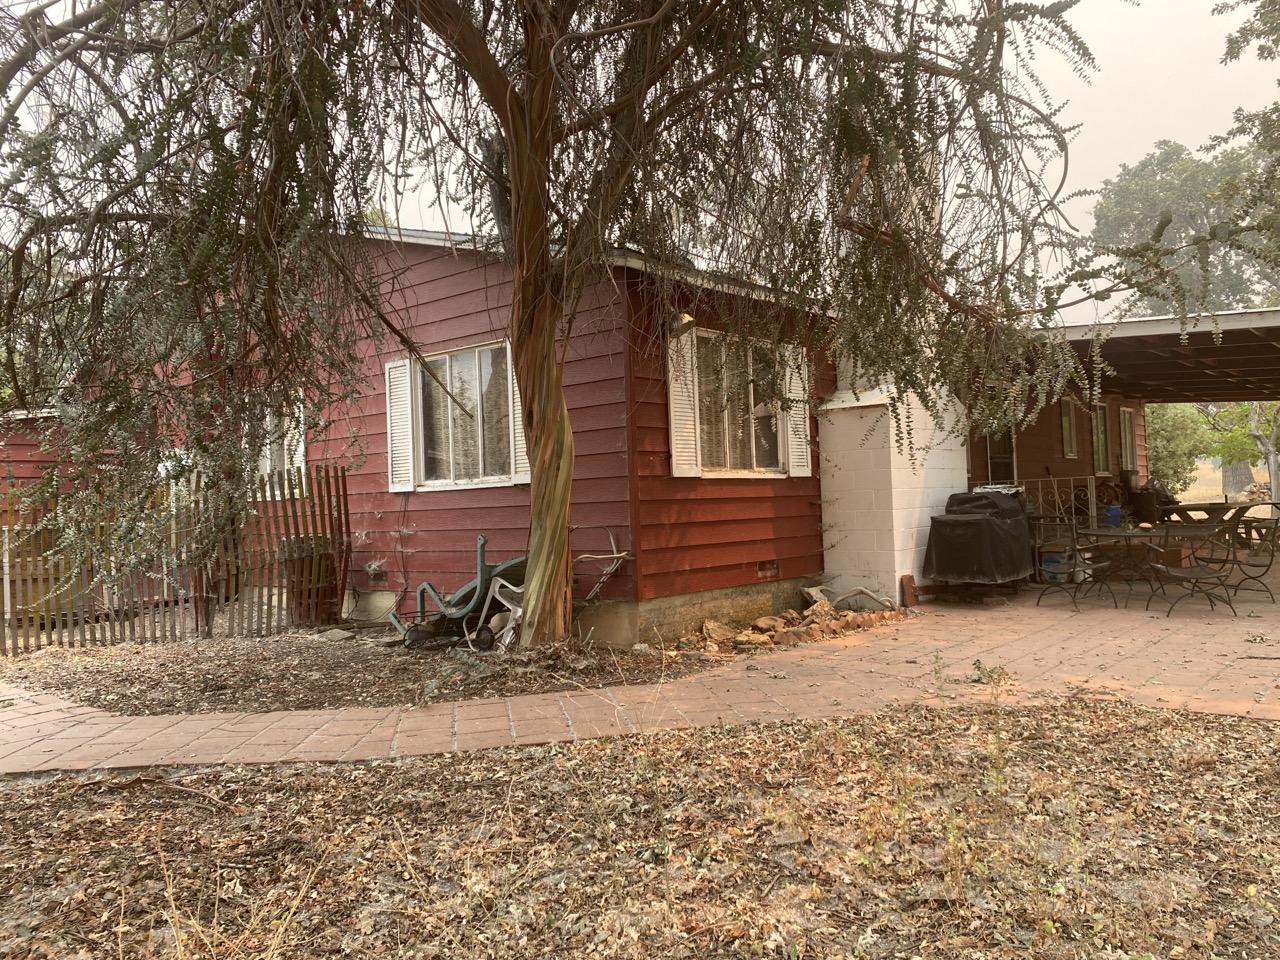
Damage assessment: no_damage